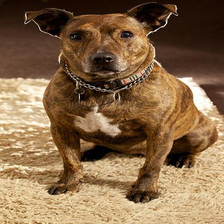
Species: dog
Breed: staffordshire bull terrier